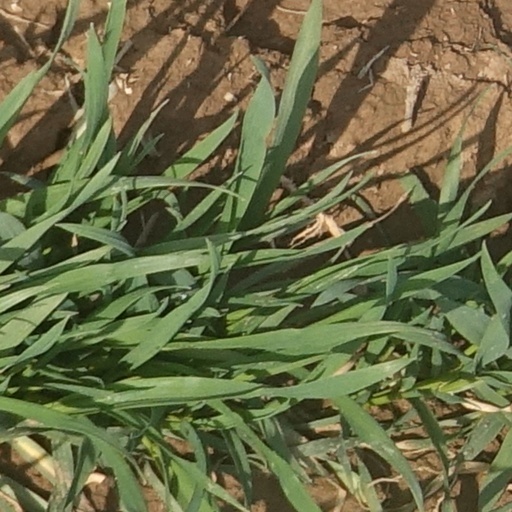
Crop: wheat